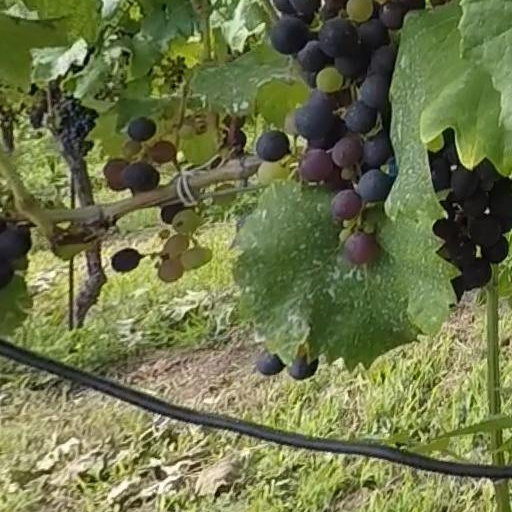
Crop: grape